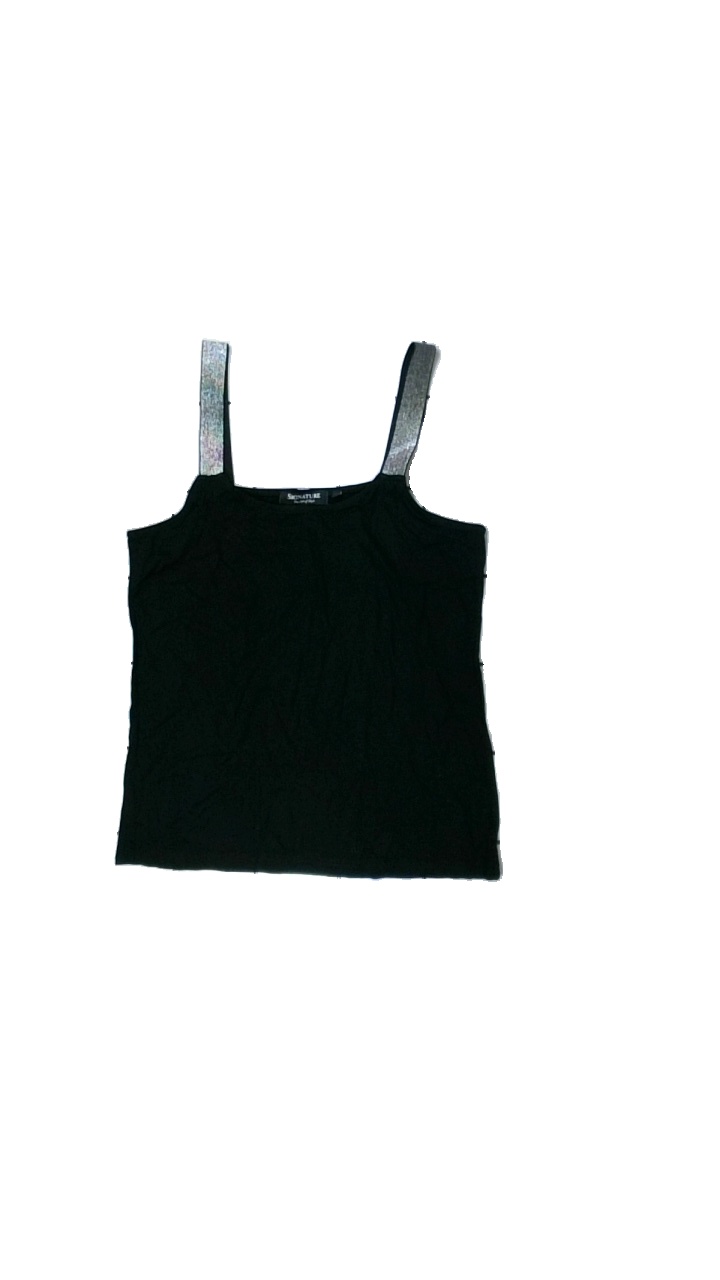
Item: Tank Top (Ladies)
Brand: Signature
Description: svart linne med glitter axelband
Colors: Black, Grey
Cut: Regular
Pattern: Glitter
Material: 100% viscose
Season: All
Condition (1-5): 5
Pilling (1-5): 5
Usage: Reuse
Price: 50-100